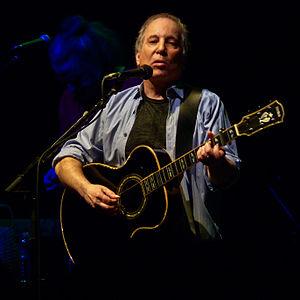
Paul Frederic Simon, né le 13 octobre 1941 à Newark, est un auteur-compositeur-interprète et musicien américain. Il forme d'abord un duo avec Arthur Garfunkel, puis continue une carrière soliste.